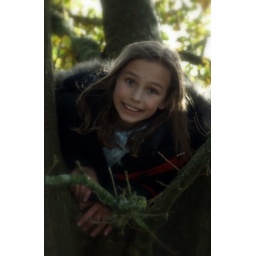
girl in the forest